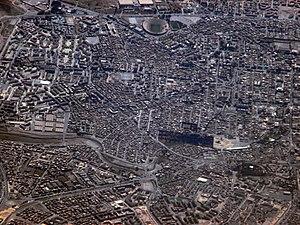
Vue aérienne de la ville de Sidi Bel Abbès